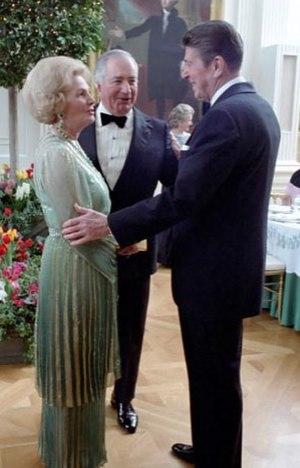
Walter Annenberg Hubert est un éditeur américain, philanthrope et diplomate. Il accueillit dans sa propriété de Palm Springs au début de l'année 1979 l'impératrice mère Tadj ol-Molouk et la princesse Chams Pahlavi d'Iran en exil.